Economic policy of the Barack Obama administration

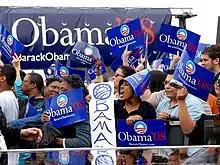
Obama supporters at a campaign rally in Austin, Texas, on February 23, 2007. President Obama said he supports universal health care and programs to increase access to education.

Obama and other senators introduced a bill in 2007 to promote the development of commercially viable plug-in hybrids and other electric-drive vehicles in order to shift away from petroleum fuels and "toward much cleaner – and cheaper – electricity for transportation". Similar legislation is now in effect in the Energy Independence and Security Act of 2007. Obama proposes that the U.S. Government invest in such developments using revenue generated from an auction-based cap-and-trade or emissions trading program to reduce greenhouse gas emissions.